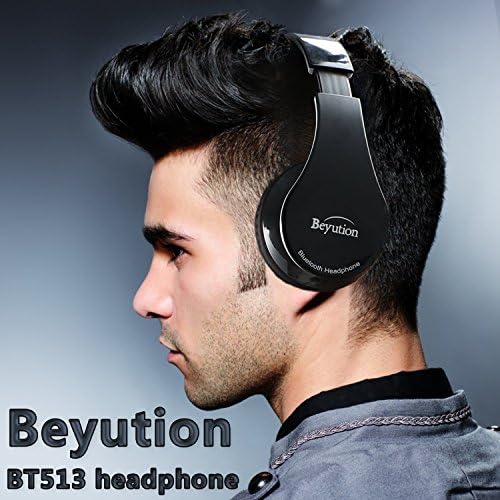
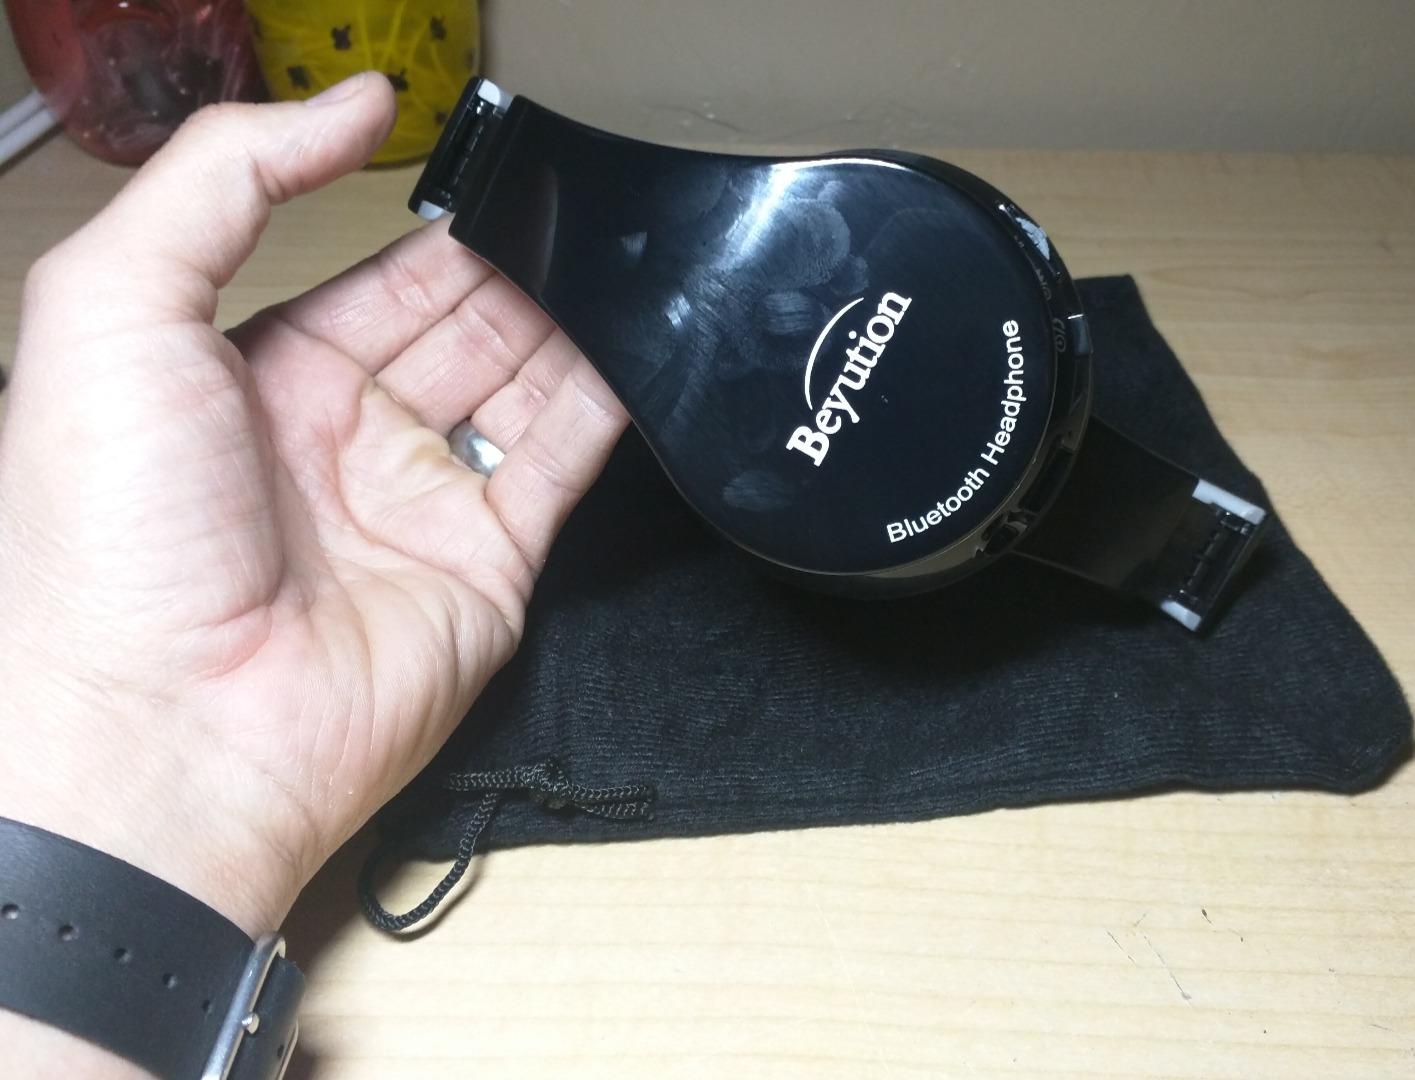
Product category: headphones
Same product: yes